Leeds Cross

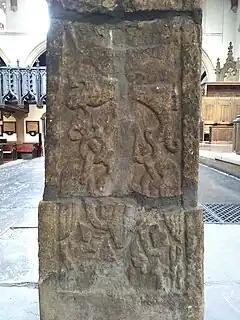

The cross contains the most complete example of a number of depictions of the legendary smith Weland and Beaduhild, the mother of his child, from tenth-century Yorkshire. Weland, in both Scandinavian culture and Anglo-Saxon culture, is commonly used as a heraldic figure, often associated with victory. This symbolism is rooted in the mythical figure's quest to gather the stone that assured King Nithad’s victory, with depictions of him on carvings such as the Leeds Cross usually referring to a recent military victory. Weland's presence upon this carving likens him and Christ as fellow heroes in a culturally significant attempt to draw similarities between the two.